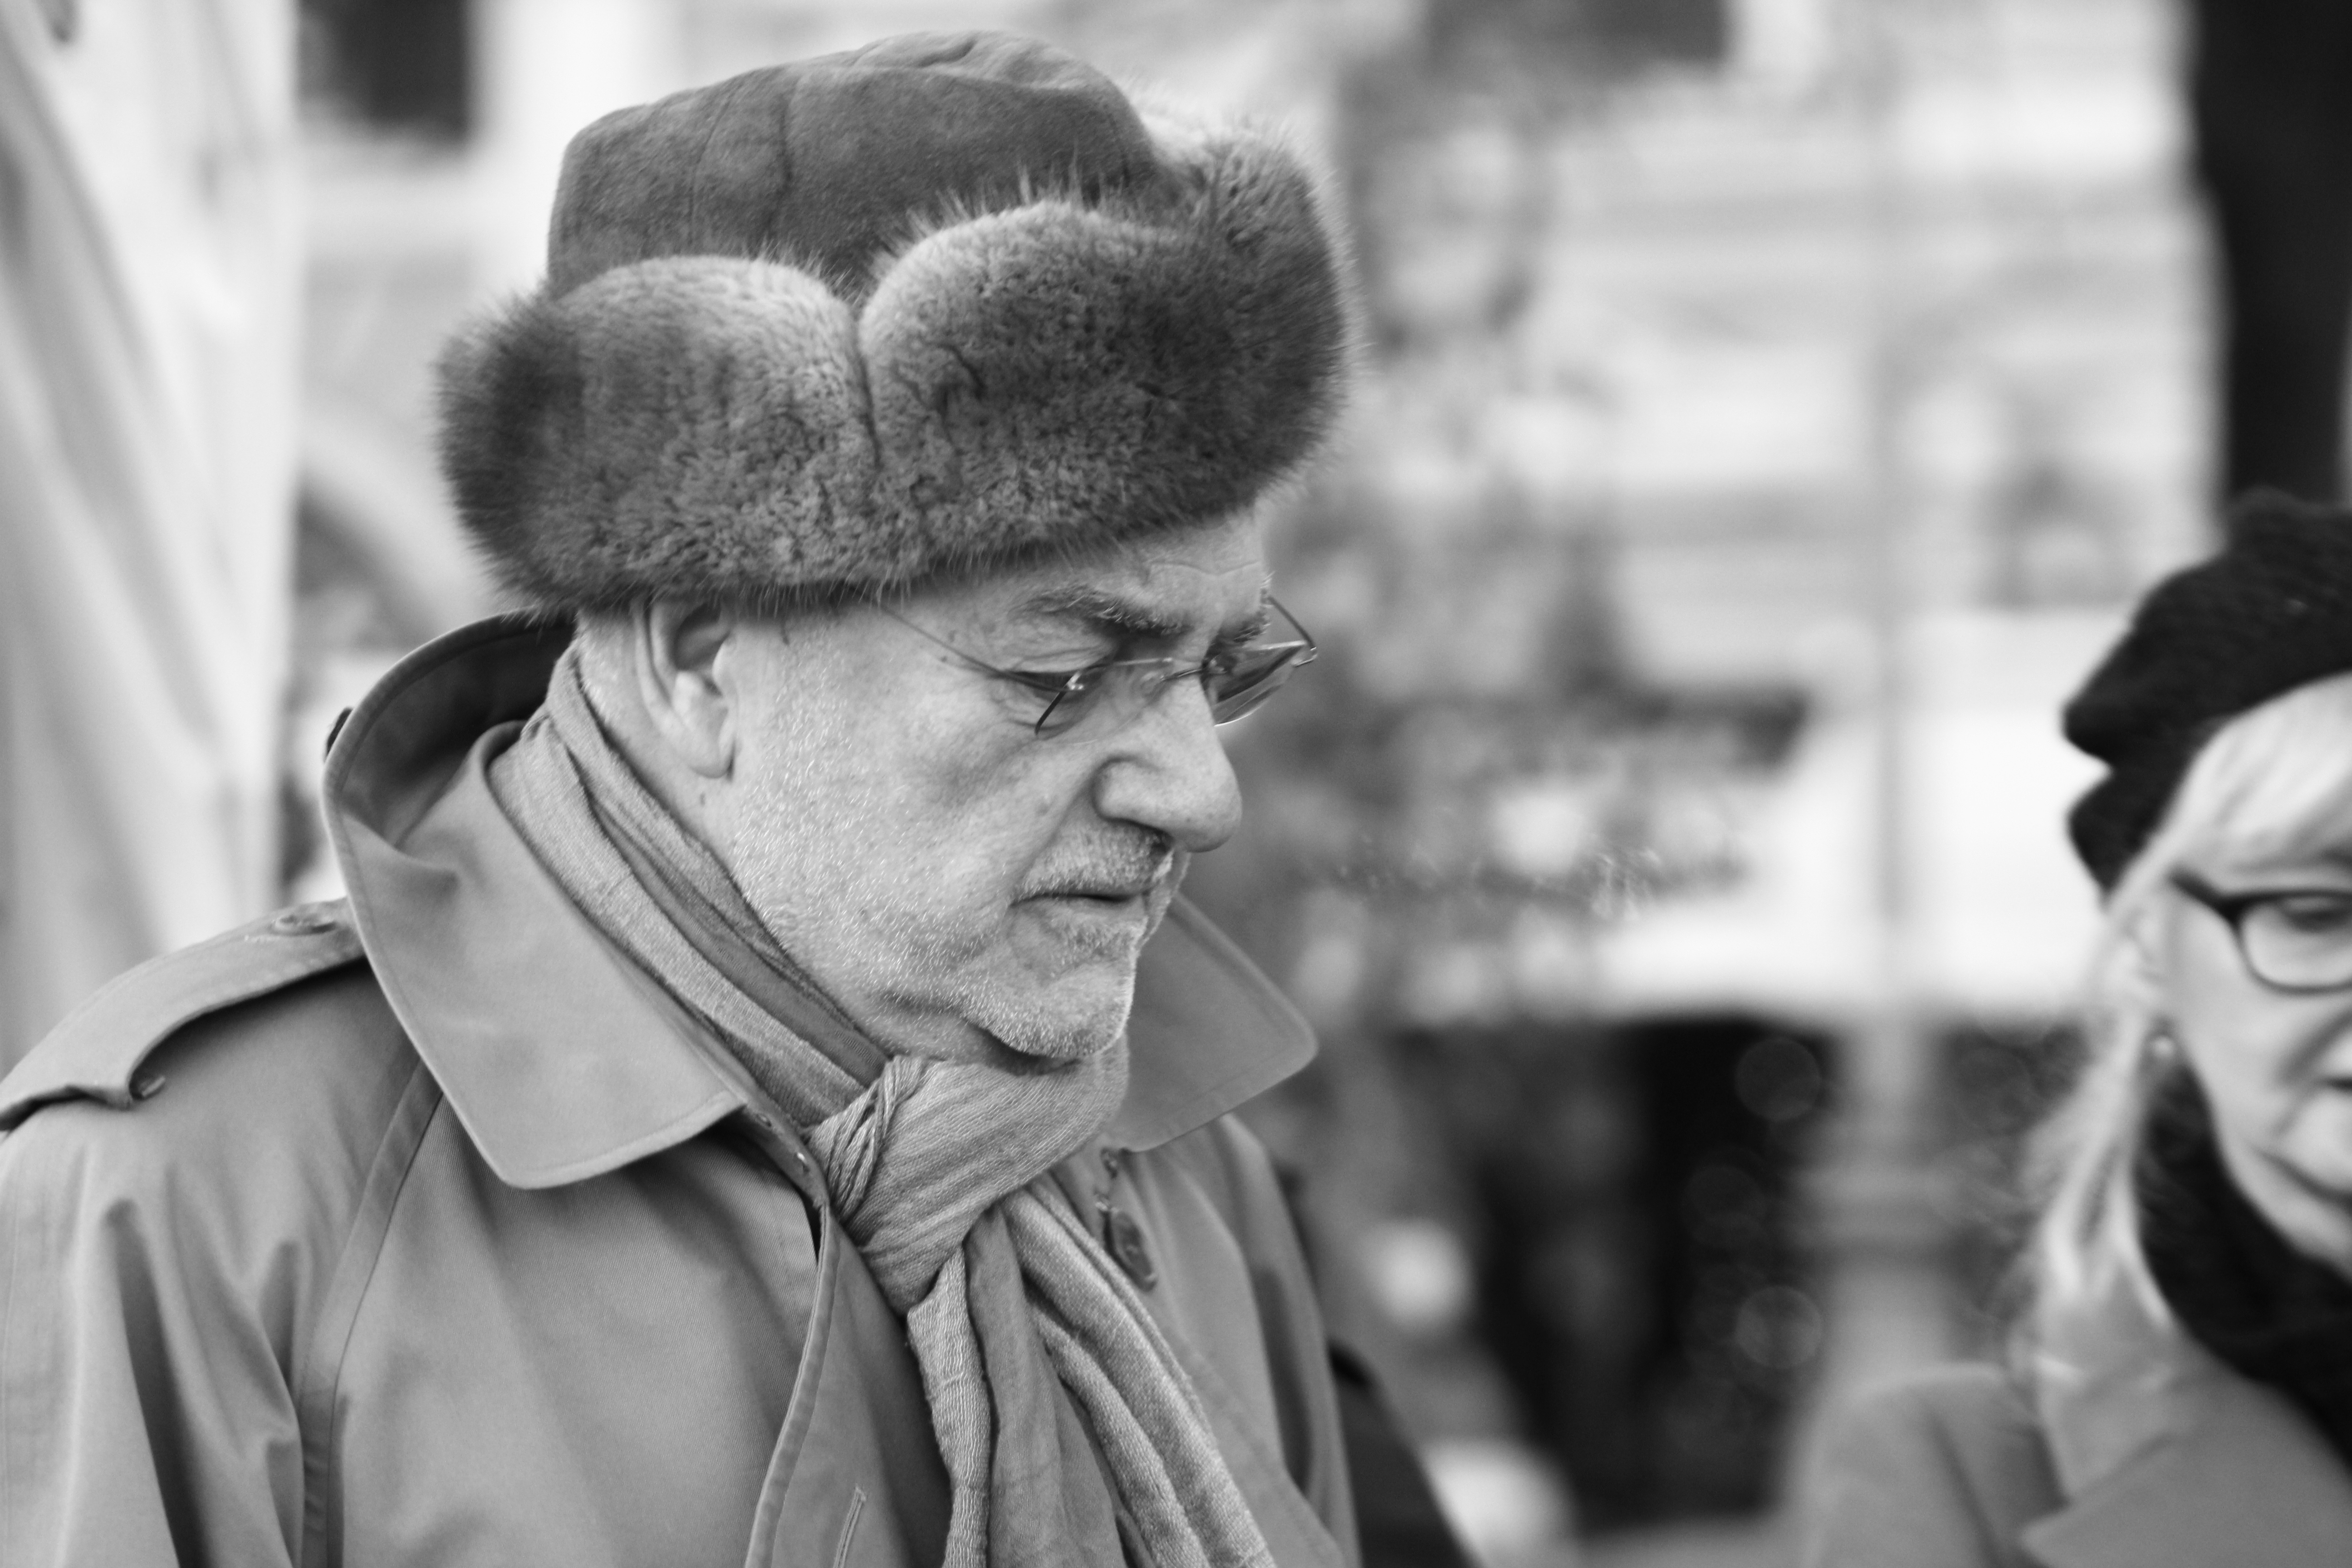
man, person, cold, black and white, people, road, white, street, male, portrait, hat, black, monochrome, hairstyle, glasses, photograph, senior, moscow, russia, russian, monochrome photography, vision care, busby, soviet style, kgb